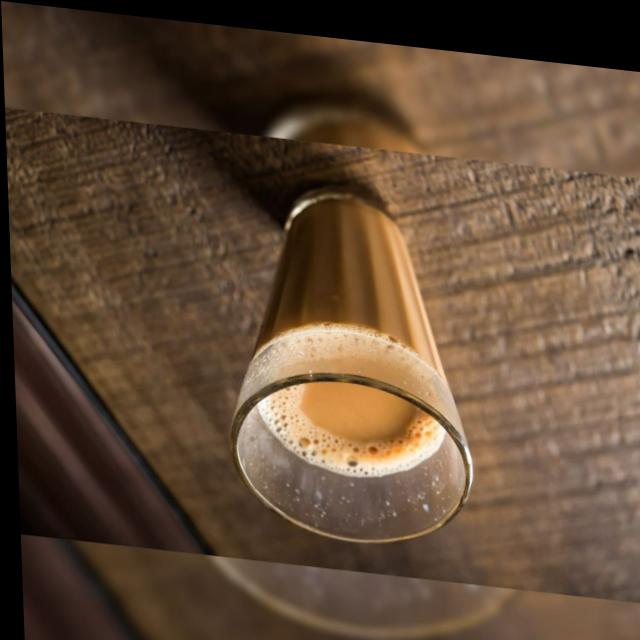
Dish: chai